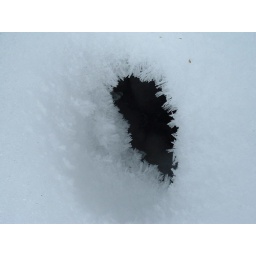
Holes in the snow on the lake caused by running water underneath